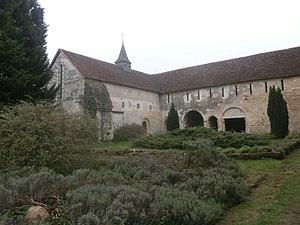
L'ancien cloître du prieuré de Villiers (Villeloin-Coulangé, Indre-et-Loire - France)
Le prieuré Notre-Dame et Saint-Étienne de Villiers est un monastère catholique de l'ordre de Grandmont située à Villeloin-Coulangé, près de Loches, dans le département français d'Indre-et-Loire en région Centre-Val de Loire.
Villeloin-Coulangé est une commune française de la région Centre-Val de Loire située dans le département d'Indre-et-Loire, au sud-est de Tours. D'une superficie de 3 452 hectares, la commune fait partie de la communauté de communes Loches Sud Touraine dans le canton de Loches. En 2014, elle comptait 647 habitants, répartis entre le bourg et l'ensemble des hameaux. Ses habitants sont appelés les Villaloupéens.
Cet article recense une partie des monuments historiques d'Indre-et-Loire, en France.